Vahid Amiri

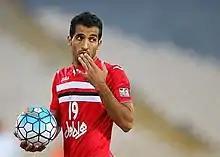
Amiri with Persepolis in the 2017 AFC Champions League

On 13 July 2019, Amiri signed a two-year contract with Persian Gulf Pro League champions Persepolis. After returning to Persepolis, He said:I am very happy to return to Persepolis once again. I had several offers from the other Iranian teams but I opted to return to my home.Also clubs No. 19 was given to Amiri.